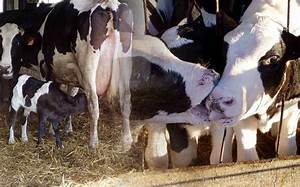
Label: cow